Becky G

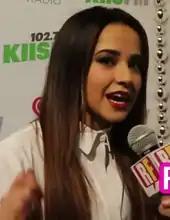
Gomez in 2014

Gomez featured on Mexican singer Thalía's single, "Como Tú No Hay Dos", released on January 7, 2015. On April 1, Gomez released the single "Lovin' So Hard", along with a music video consisting of homemade footage of her and American singer Austin Mahone, whom she briefly dated. On June 26, Gomez debuted a song titled "We Are Mexico" in solidarity with the Latin community, in response to Donald Trump's remarks against illegal Mexican immigrants. She also performed at a tribute concert for the late Mexican-American singer Jenni Rivera. Gomez appeared as Valentina Galindo in two episodes of "Empire," performing the singles "Do It" and "New, New" for the show's soundtrack. On August 21, she released single "Break a Sweat". Gomez embarked on a co-headlining tour with J Balvin beginning on September 23 and ending on October 25; the tour spanned across the United States. In 2015, "Rolling Stone" included her on their list of "18 Teens Shaking Up Pop Culture". She later collaborated with Dutch DJs Yellow Claw on the songs "Wild Mustang" and "For the Thrill", from their album "Blood For Mercy". Gomez was cast as Trini in the film "Power Rangers" (2017).